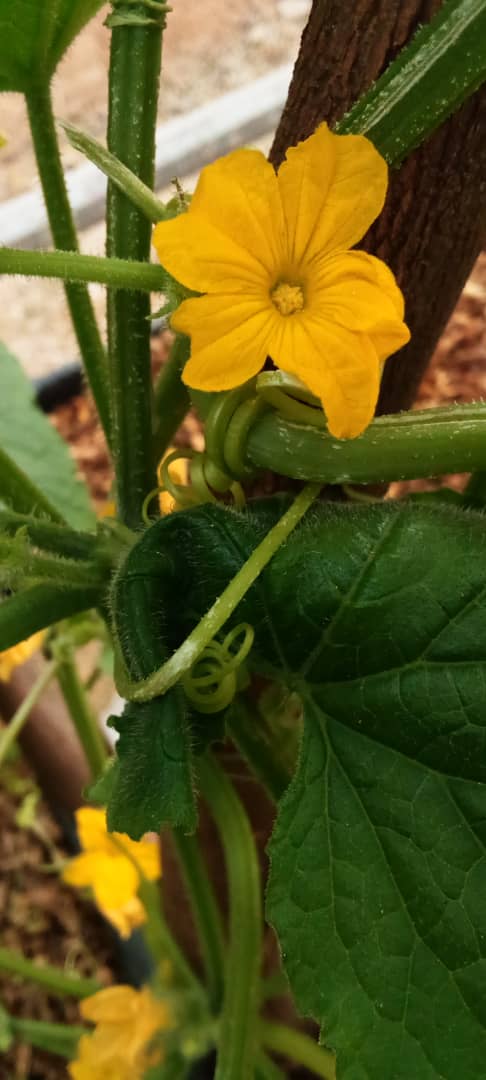
Nataal bii nag, nataalu fleur la. Fleur bi xob yi vert la am, bant bi vert lool naat maasàllaa, def ab coppu fleur bu jaune ci digg bi.